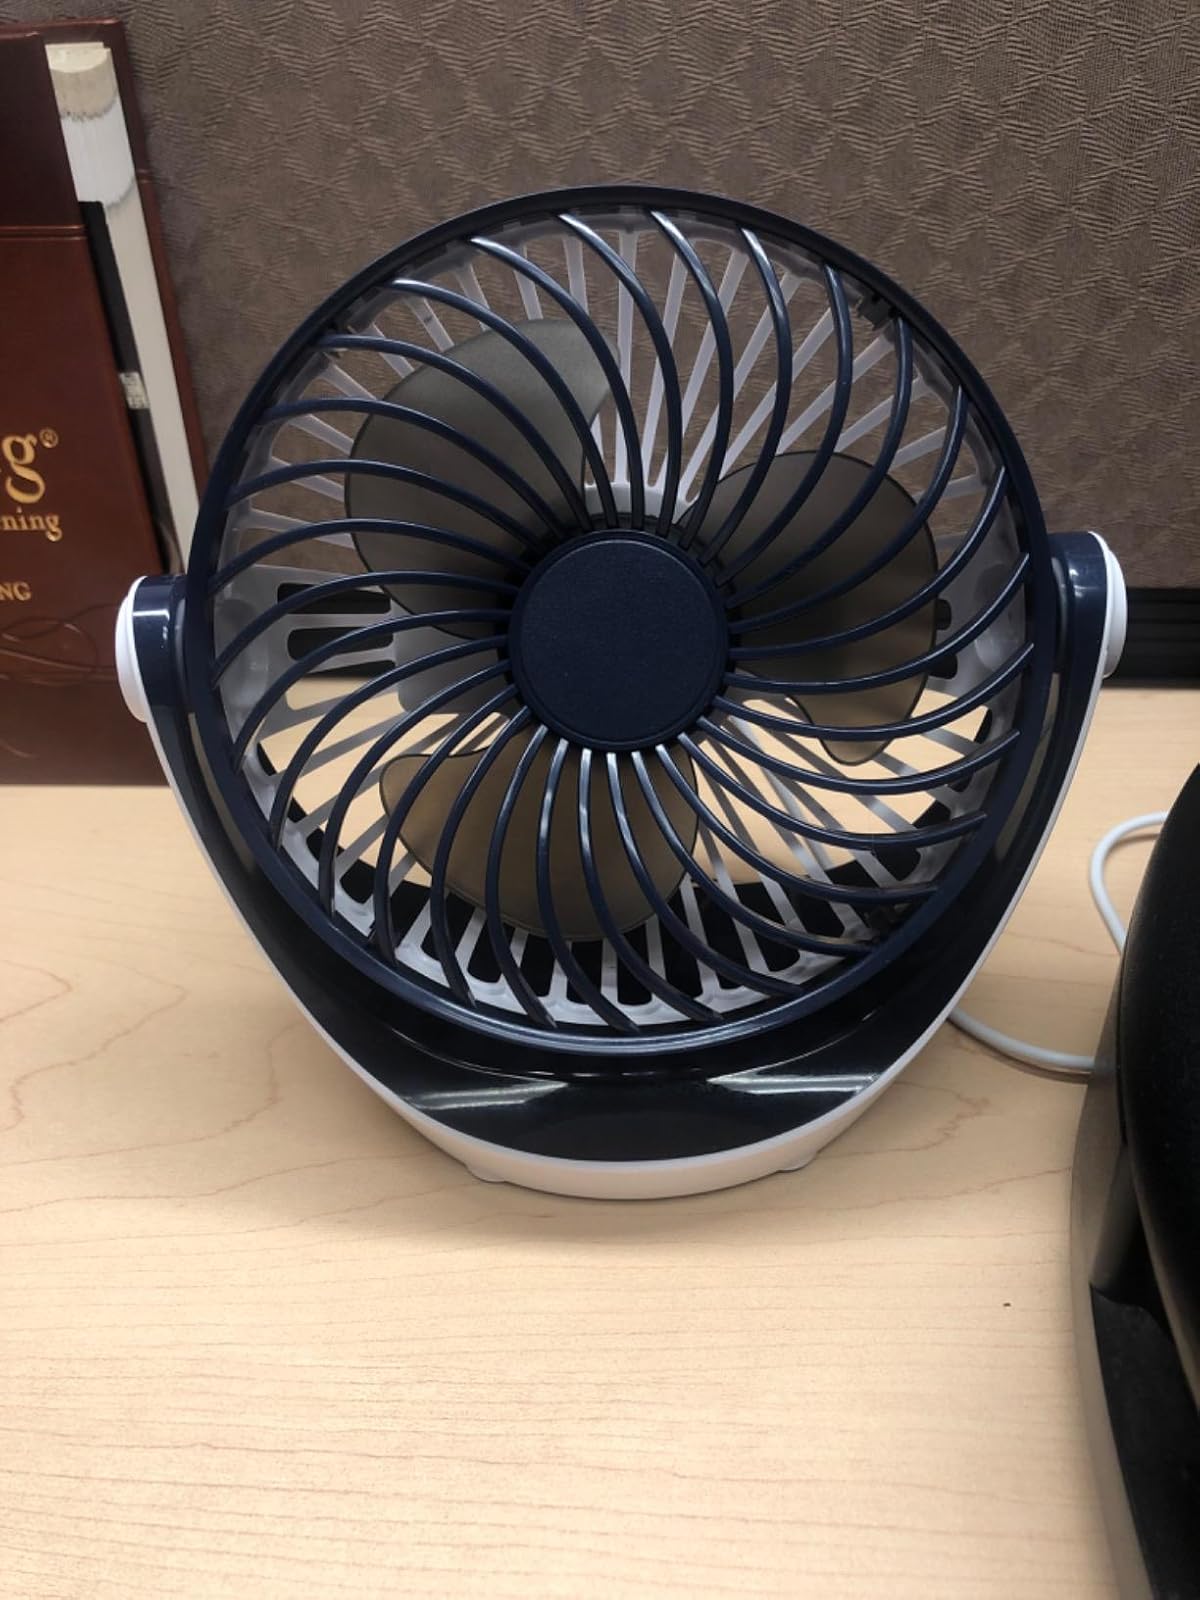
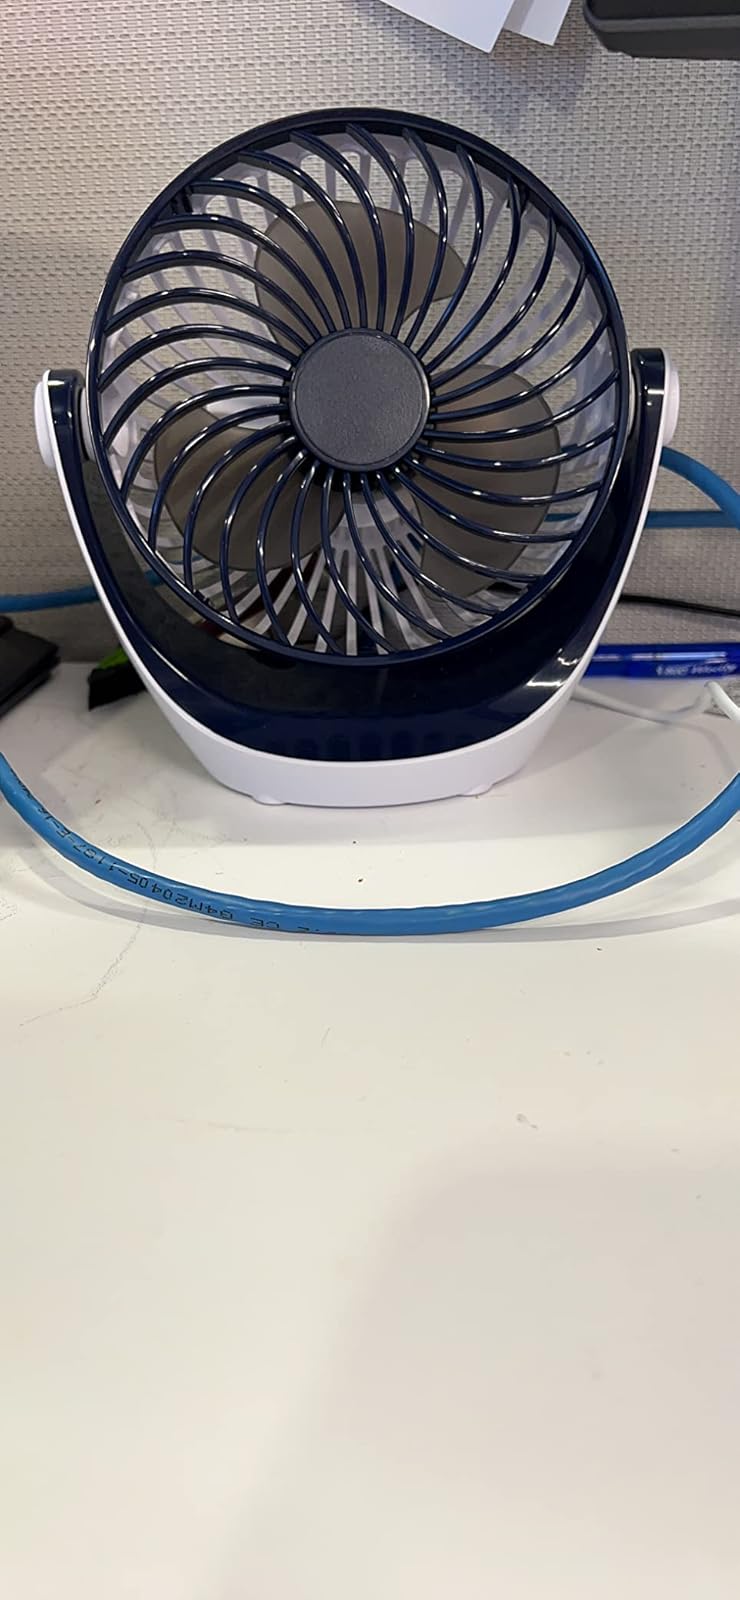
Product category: fan
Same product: yes